Richard W. Roberts

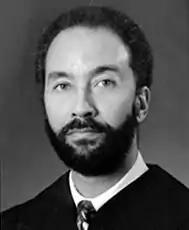

Richard Warren Roberts (born June 21, 1953) is an inactive senior United States district judge of the United States District Court for the District of Columbia.